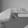
ASL letter: H